Dochula Pass

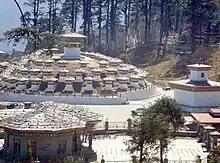
108 chortens in three layers at the Dochula Pass

The forest cover on the slopes of the pass consists of cypress trees. The hill slopes around the pass are festooned with a profusion of colourful religious flags fixed by the Buddhist people as a mark of veneration. The flags, made in five colours representing the natural forces, — "blue (sky), white (clouds), red (fire), green (water) and yellow (earth)" – are inscribed with Buddhist scriptural prayers to usher prosperity and peace around the country. After the Losar festival in February, which marks the Bhutanese New Year, and as the snow melts, the pass provides a spectacle of many species of flowers such as the Primula denticulata, "Primula bracteosa" and in the subsequent month rhododendrons bloom in profusion. "Magnolia campbellii" also bloom on the pass during this period. Another fragrant plant, which people come to enjoy, is the Daphne which is a small shrub which blooms with white flowers amidst an array of prayer flags that are fixed on the slopes. The bark of this plant is used to make paper which is a traditional paper used for writing religious scriptures as it is termite free.